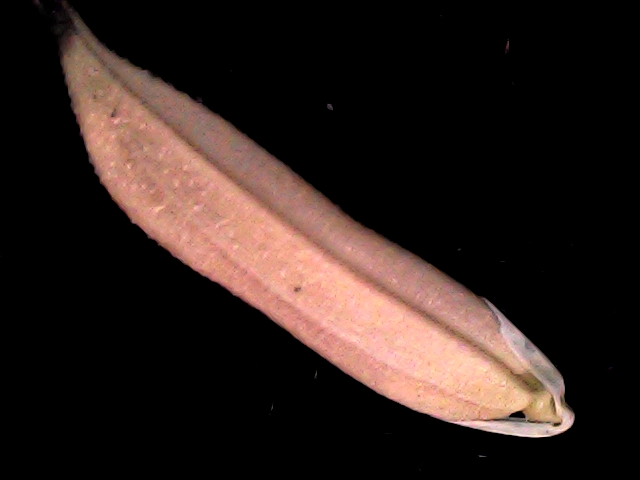
Rice variety: BD70